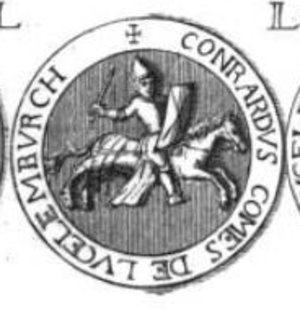
Conrad Iᵉʳ de Luxembourg, né vers 1040, mort le 8 août 1086, fut comte à Luxembourg de 1059 à 1086. Il était fils de Giselbert de Luxembourg, comte à Luxembourg.